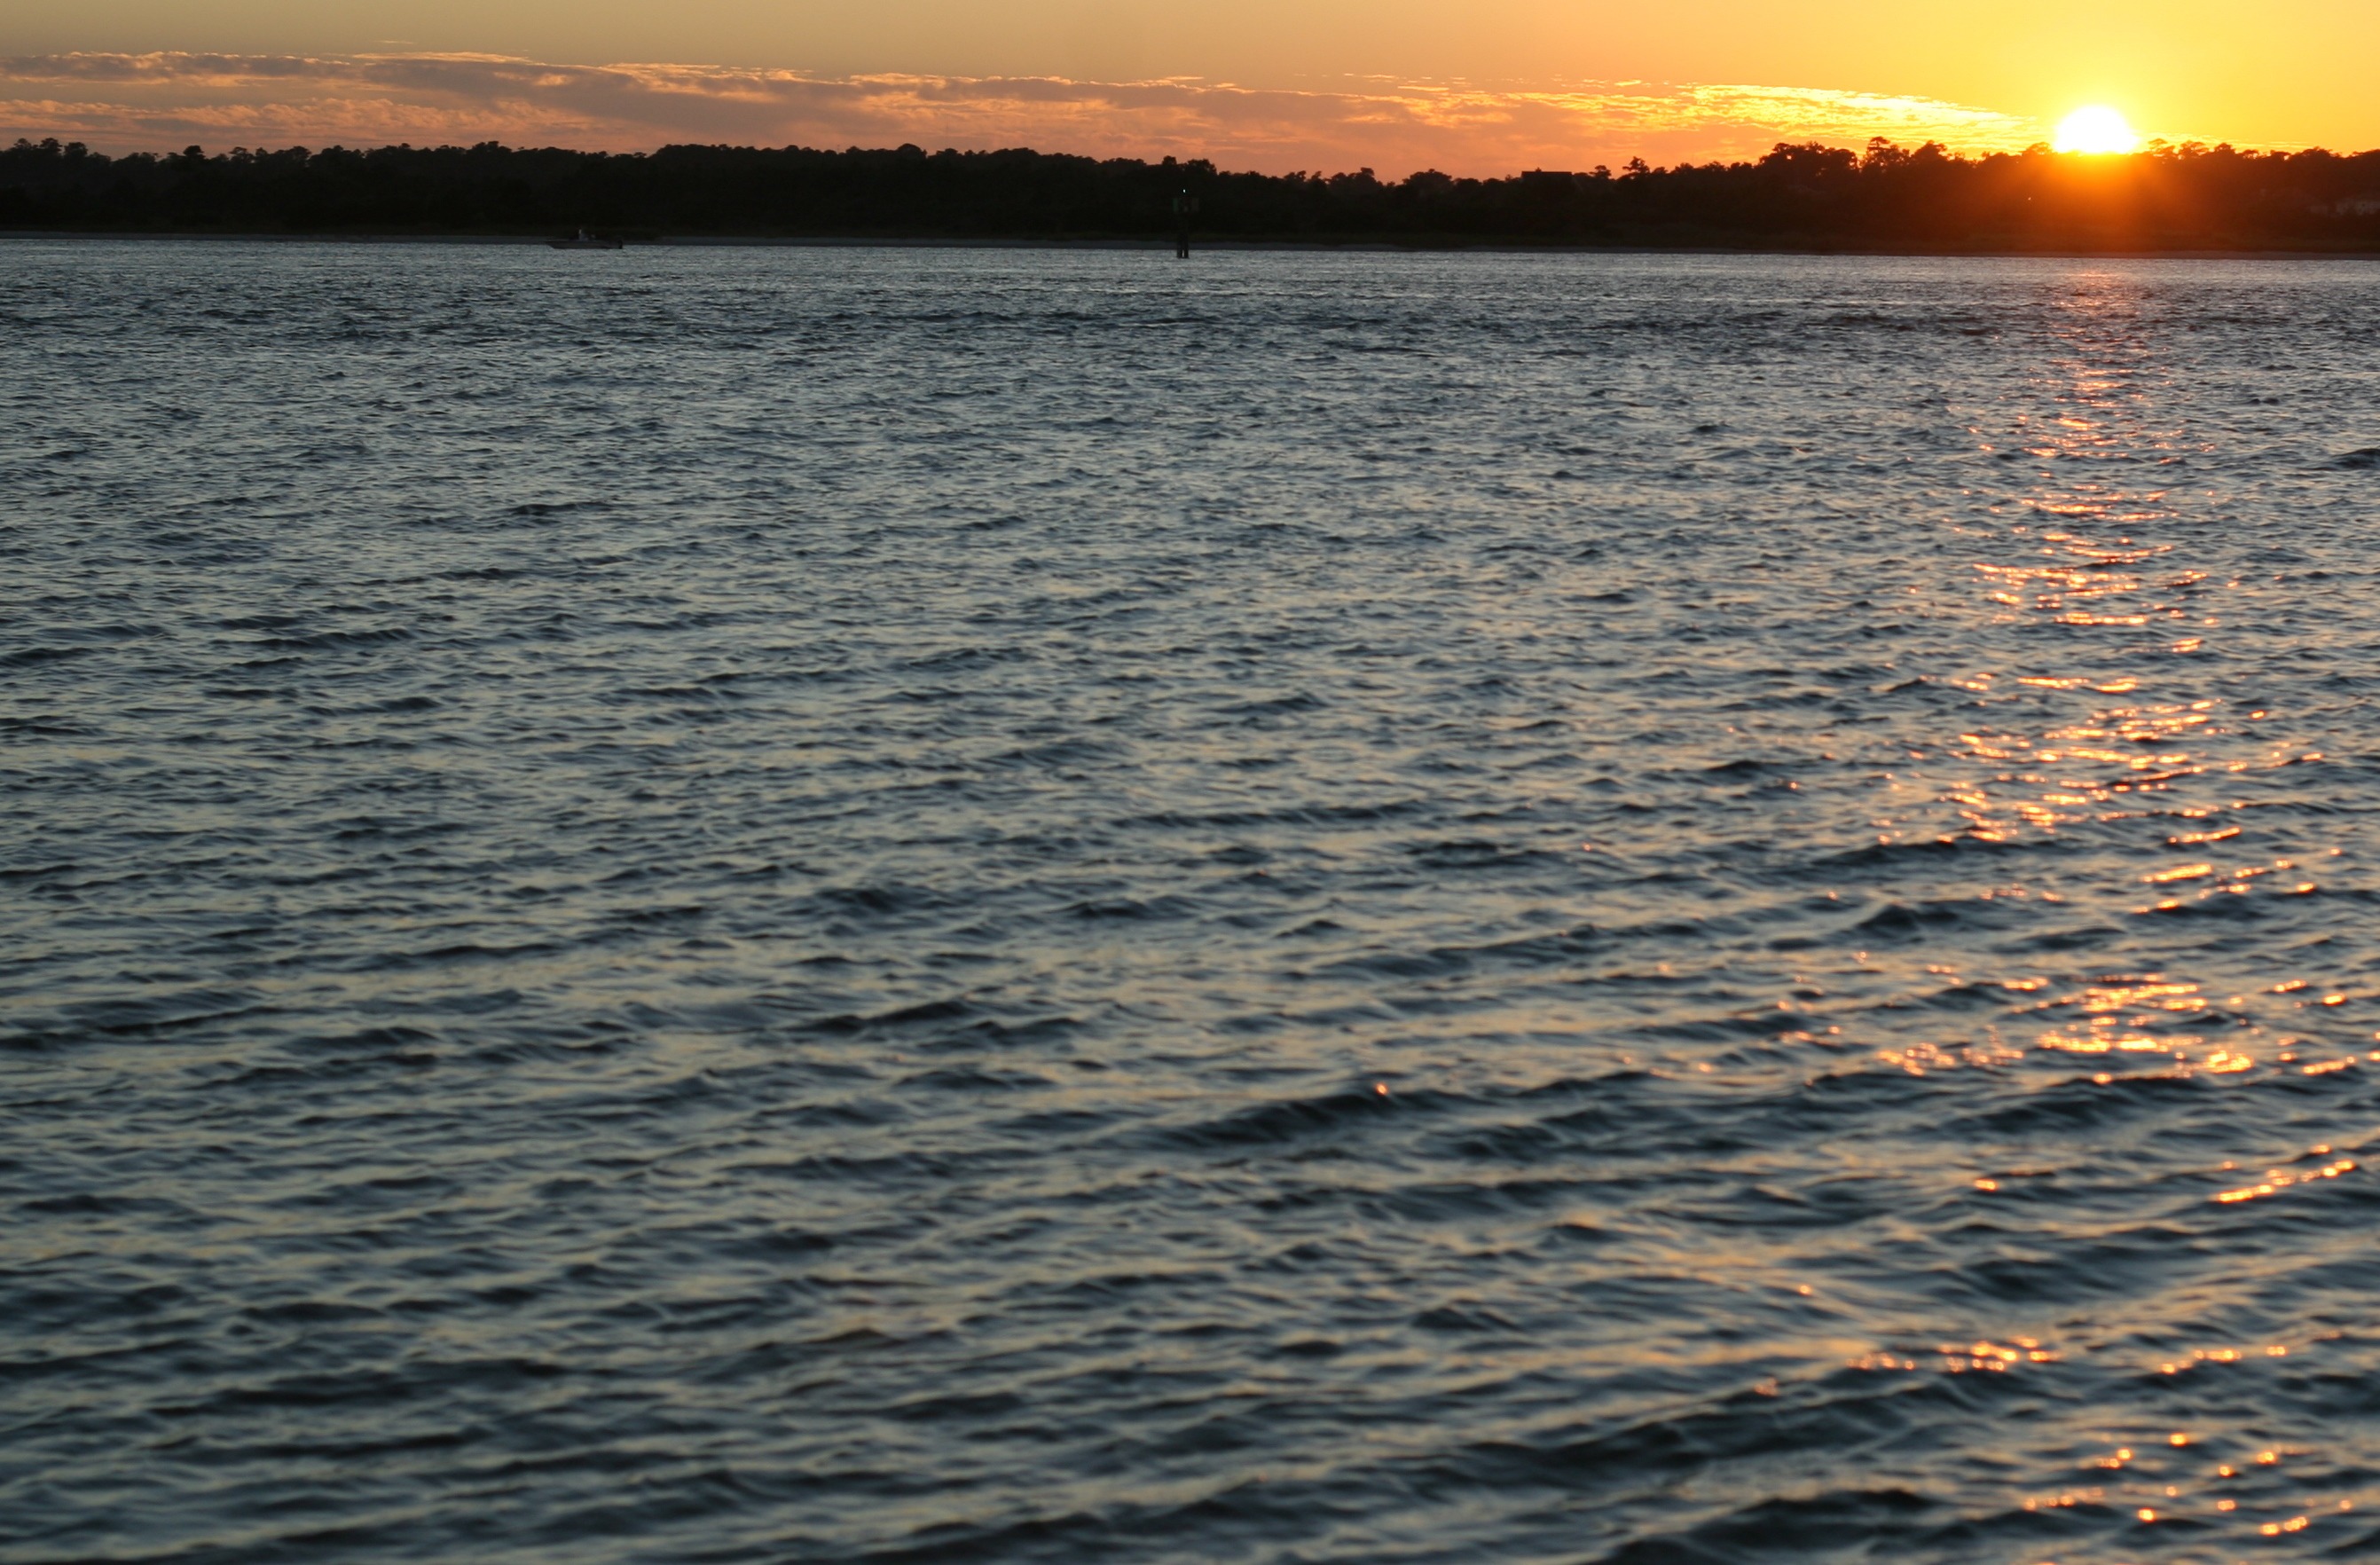
beach, sea, coast, water, ocean, horizon, cloud, sky, sun, sunrise, sunset, sunlight, morning, shore, wave, lake, dawn, dusk, evening, surf, reflection, vehicle, bay, body of water, wind wave